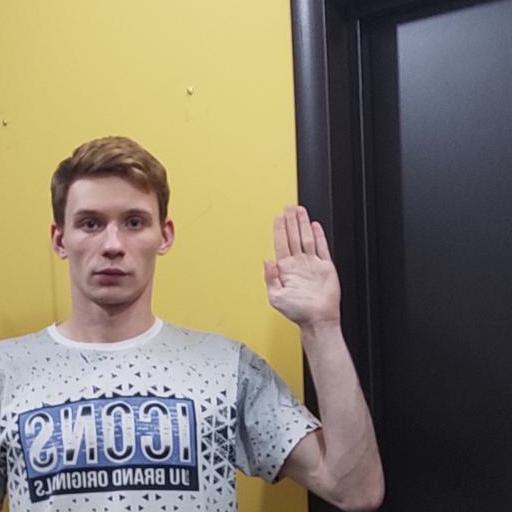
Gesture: stop